Kagu

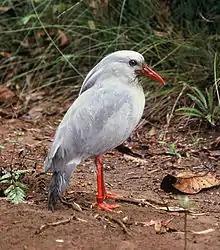
The current population of wild kagus is about 250–1000 birds, and the species is the focus of a decades-long conservation effort.

The kagu's initial decline was caused by subsistence hunting. The bird was trapped extensively for the European pet trade and for museums and zoos until it was afforded protection. It is threatened by introduced cats, pigs and dogs. New Caledonia lacked mammals (except for bats) before the arrival of humans, and many of its native species have been negatively affected by introduced mammals. Rats have a big impact on nestlings, accounting for 55% of nestling losses. Kagus also suffer from habitat loss caused by mining and forestry.